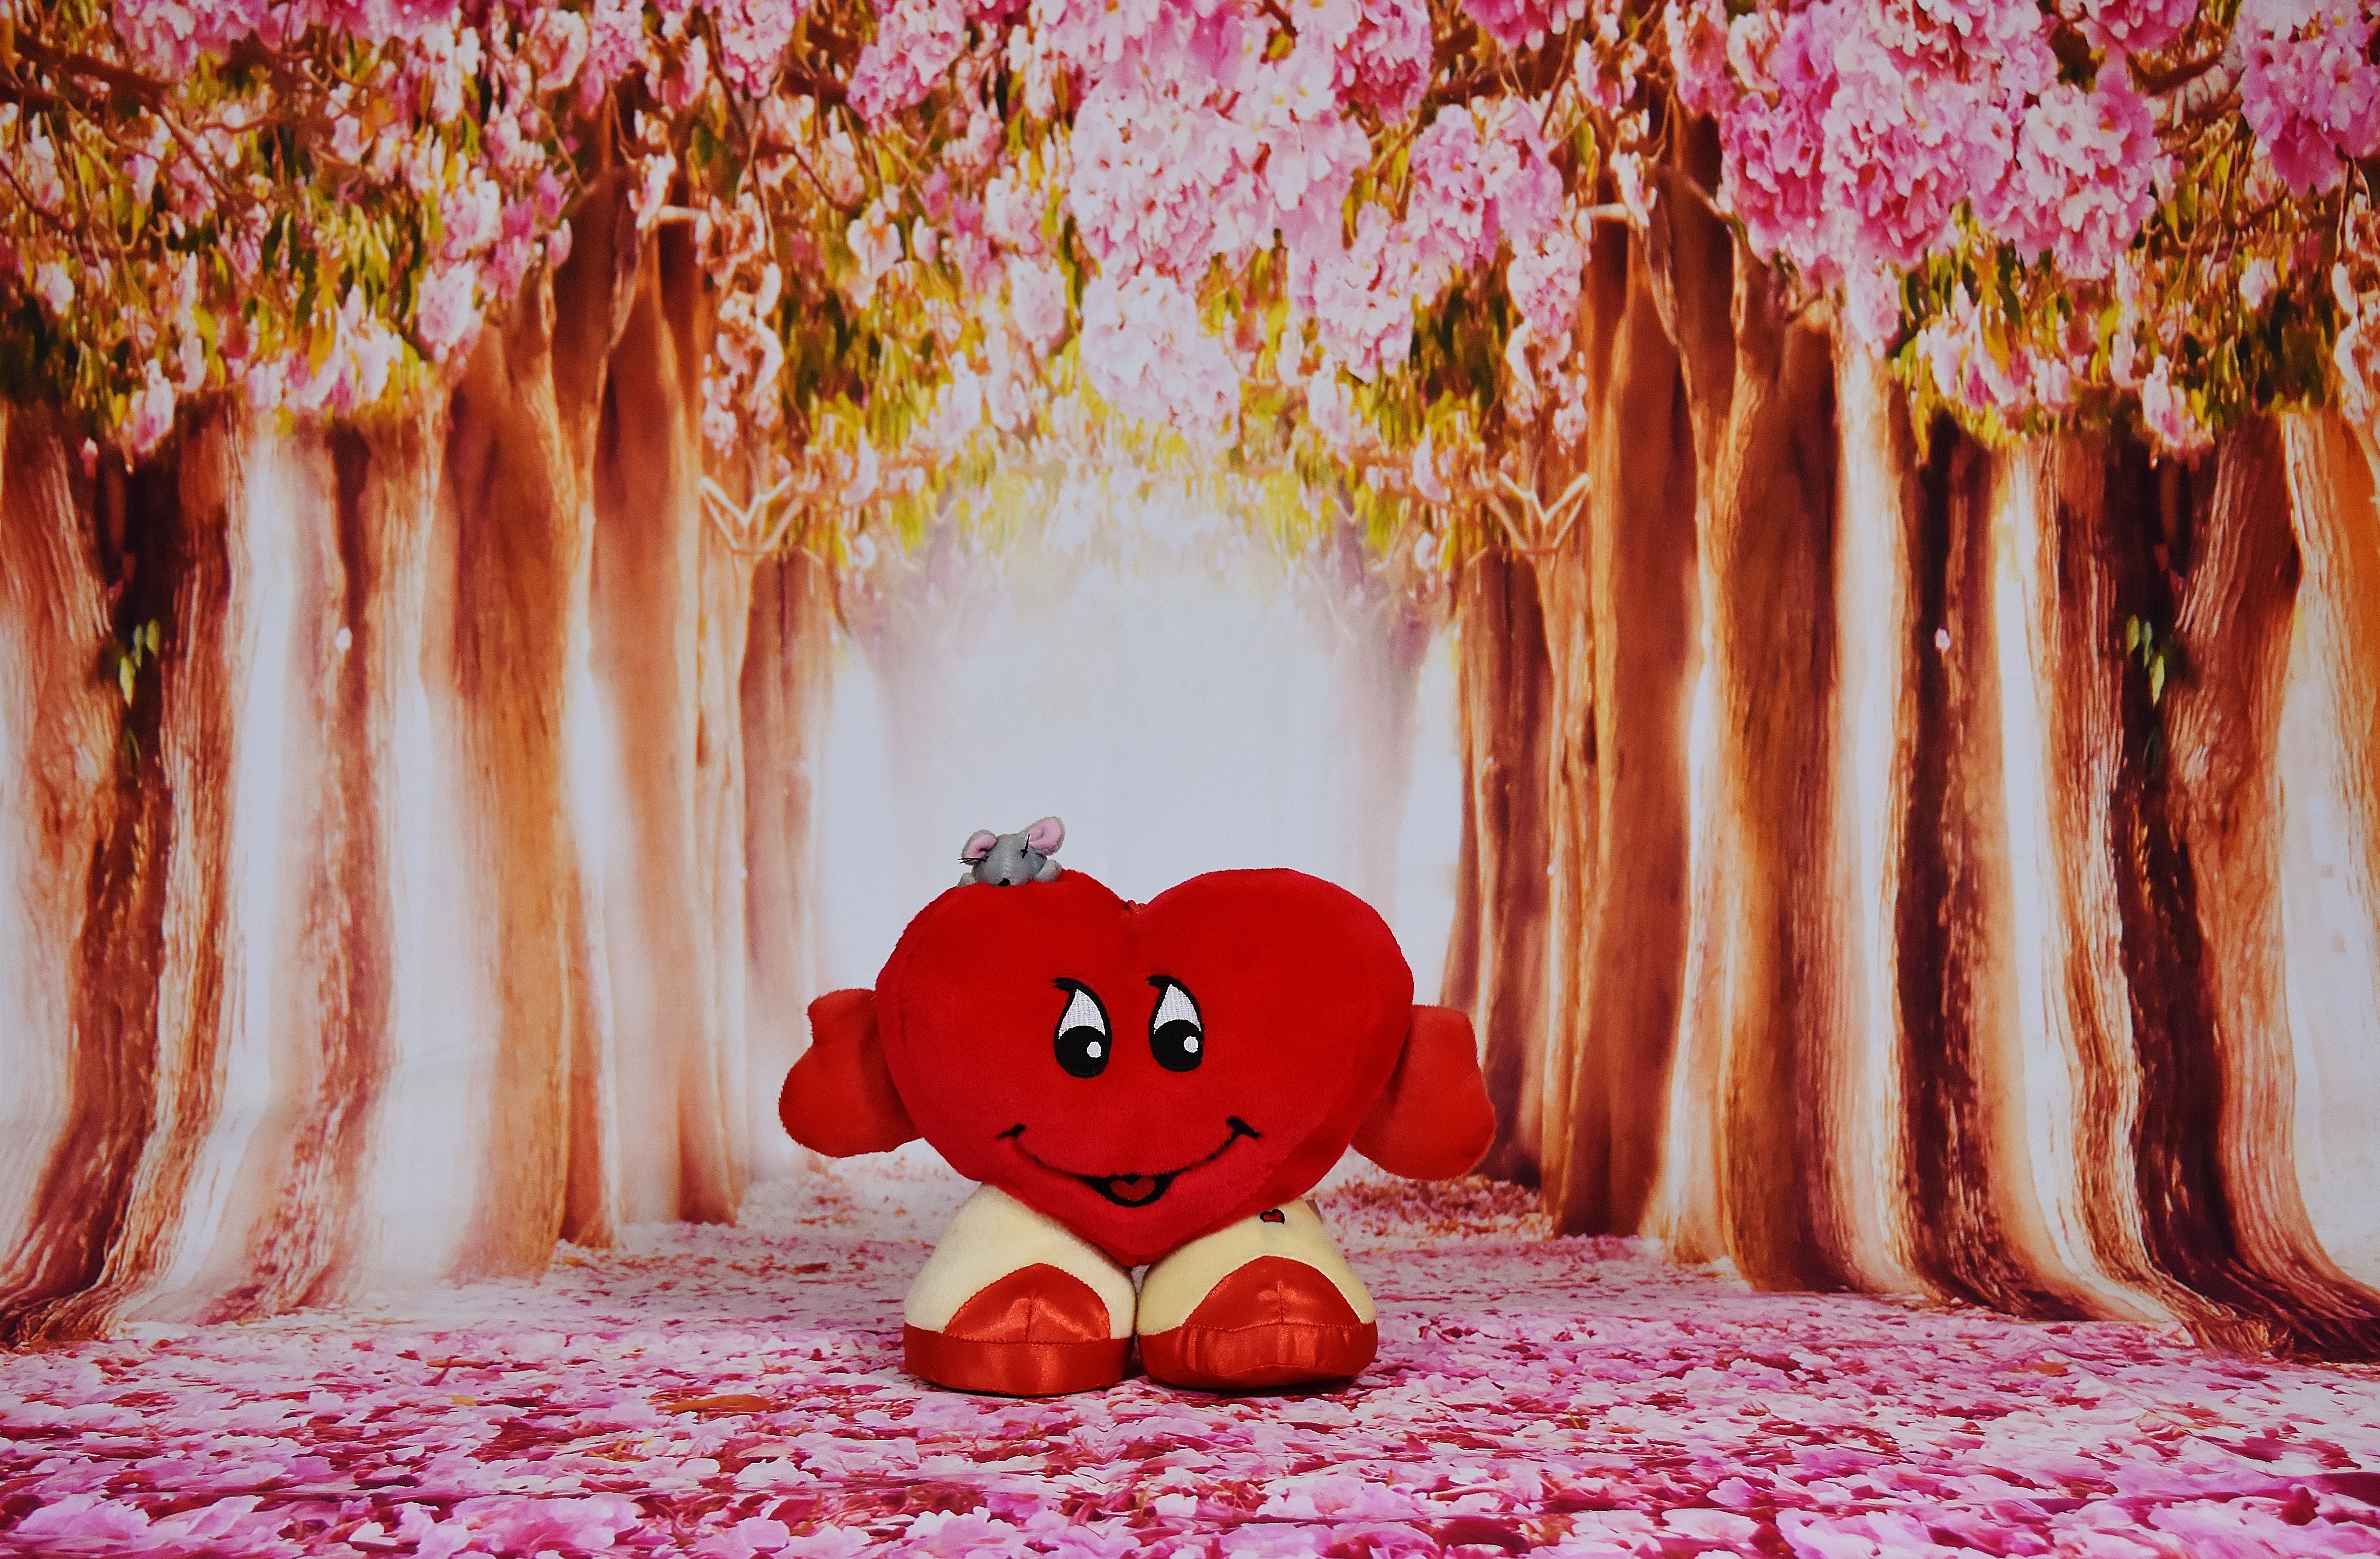
valentine's day, greeting card, love, heart, plush, cute, funny, affection, romance, flowers